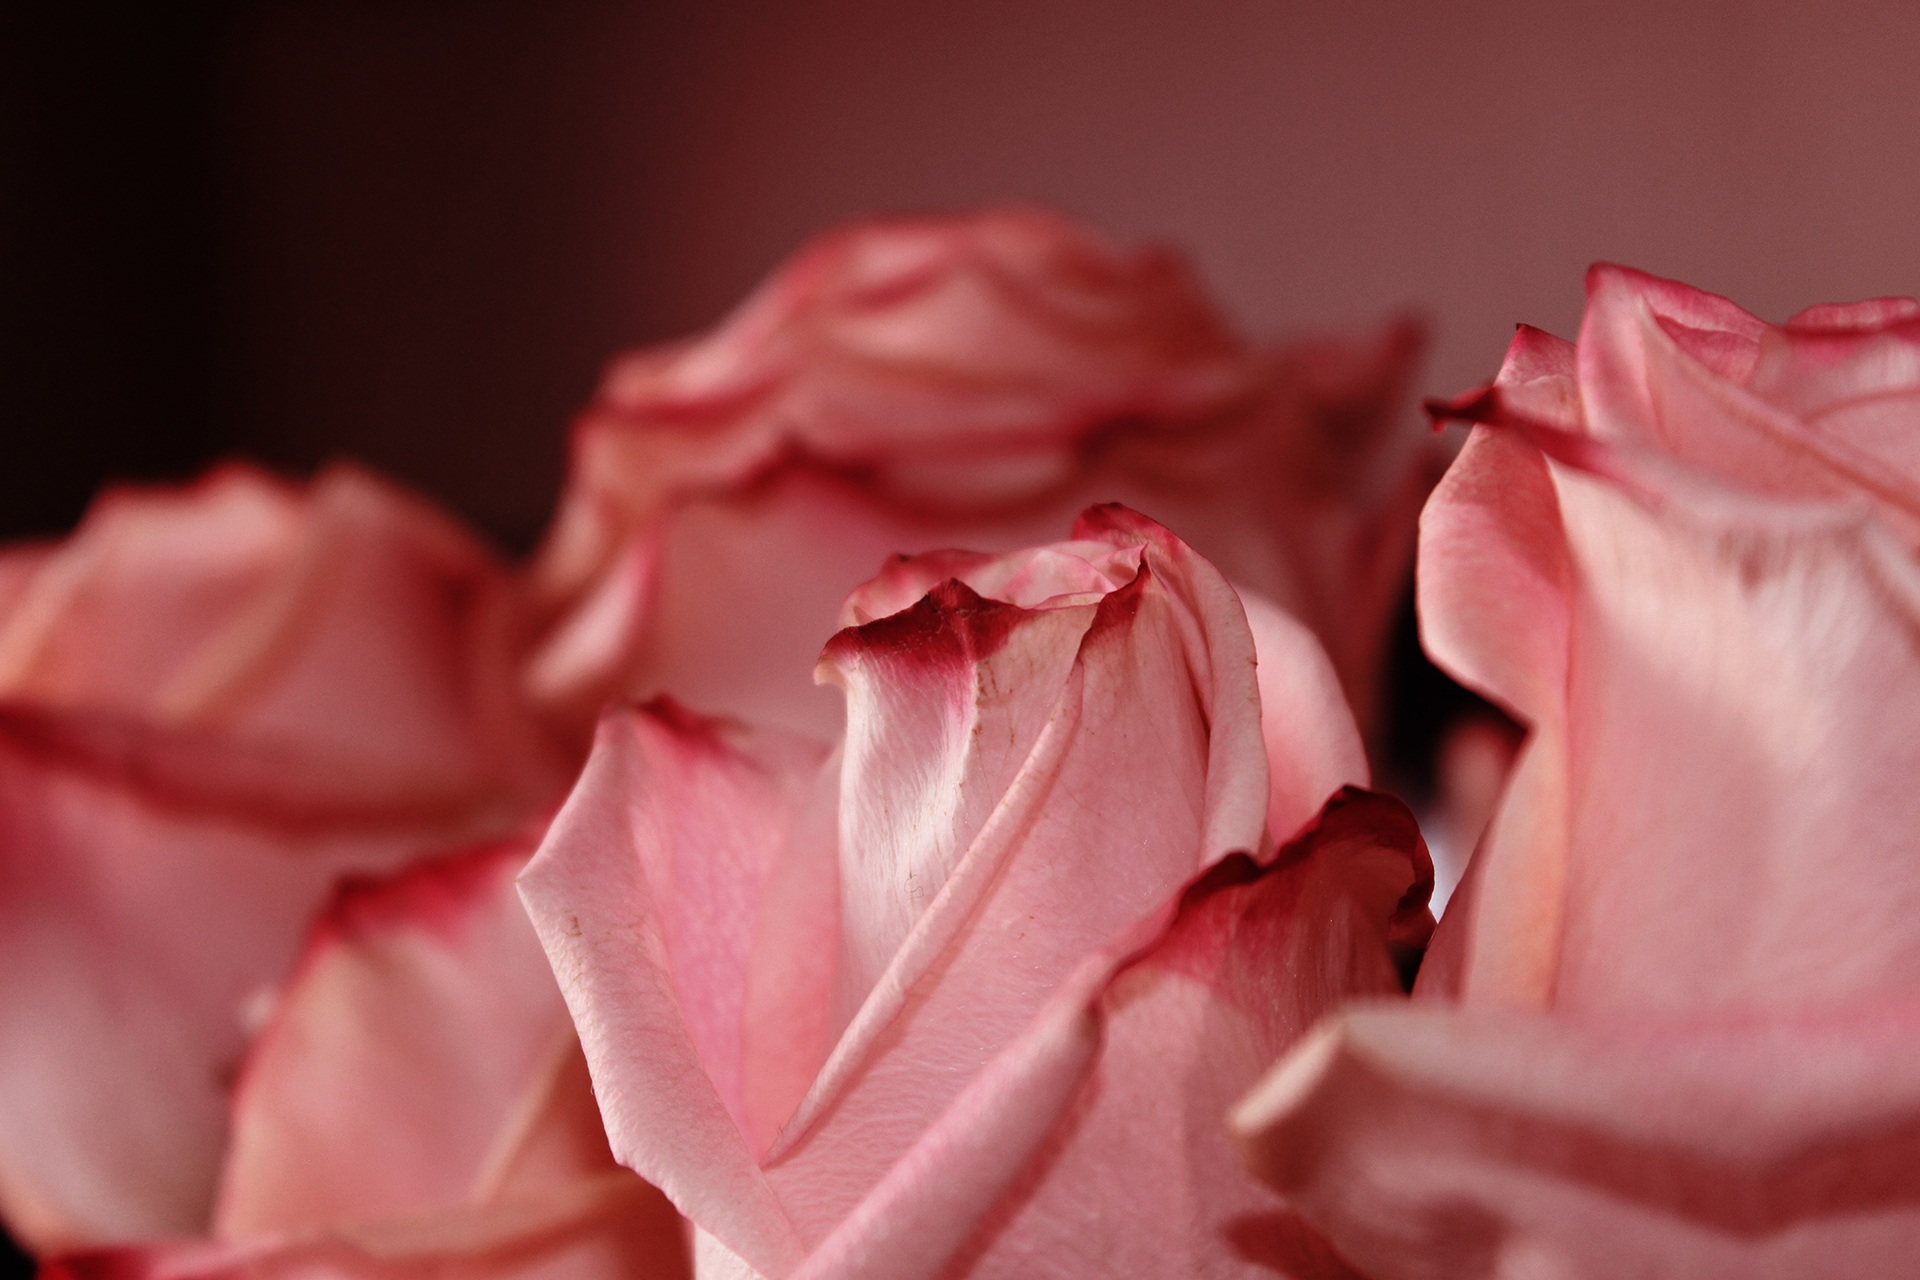
blossom, plant, photography, flower, petal, rose, spring, red, natural, pink, flowers, close up, top view, beauty, macro photography, flowering plant, land plant